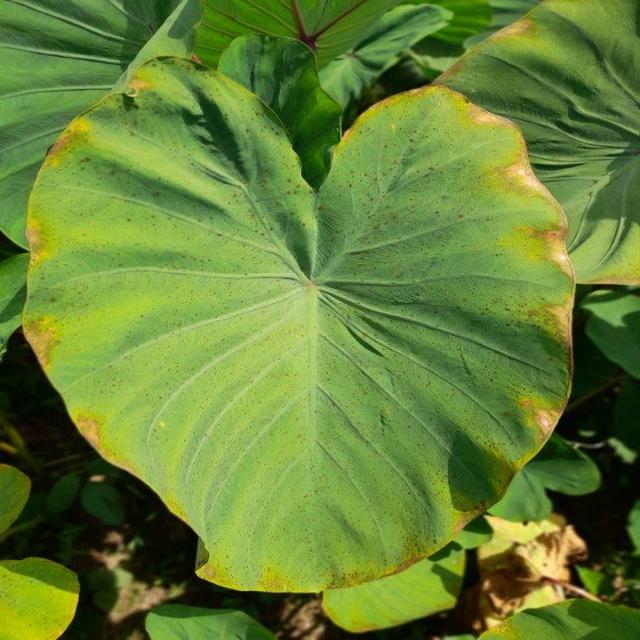
Label: Mid_Blight